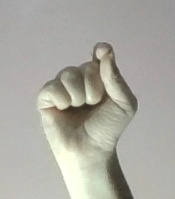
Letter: fa